2012–13 EIHL season

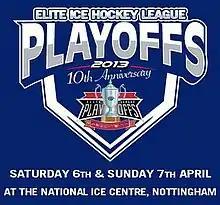
This season was the 10th Anniversary of both the EIHL League and the EIHL Play-Offs. In what is referred to as the 'Final Four Weekend', the semi-finals and Final of the Play-Offs were played on consecutive days at the National Ice Centre in Nottingham on Saturday 6 and Sunday 7 April 2013.

The League Championship was played for over 52 games, each team playing teams in their own conference eight times (four home and four away) and teams in the other conference four times (two home and two away).